Answer in natural language. Is tripod floor lamp with white shade to the left of hemnes day bed? Choose between the following options: no or yes
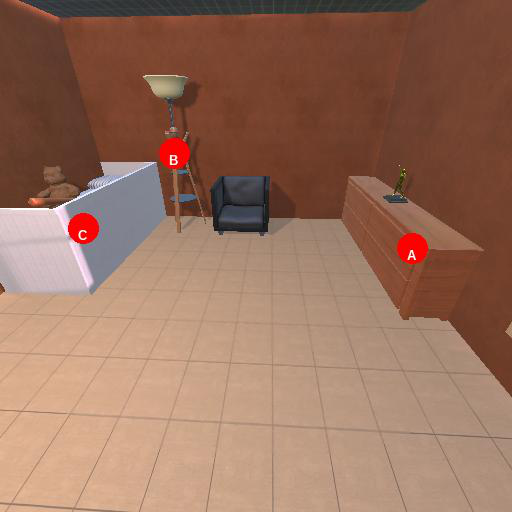
<answer>no</answer>